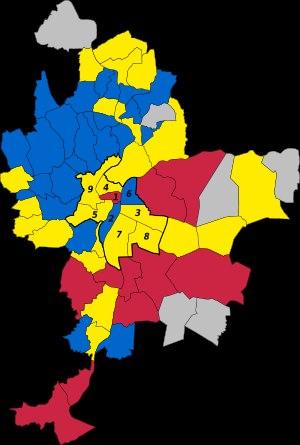
Cette page regroupe les résultats par département ou par territoire de l'élection présidentielle française de 2017. Le premier tour s'achève le dimanche 23 avril 2017 et le second tour le dimanche 7 mai 2017.